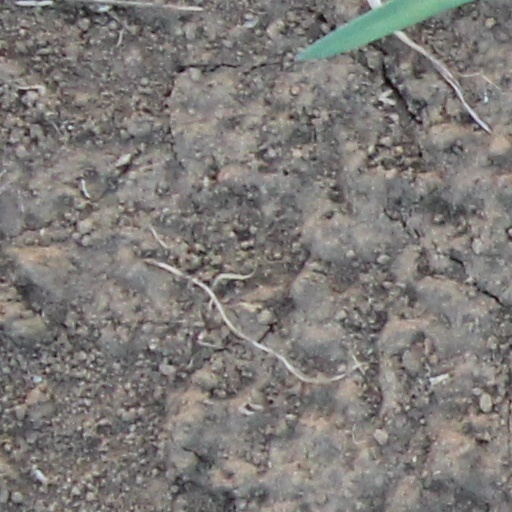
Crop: wheat